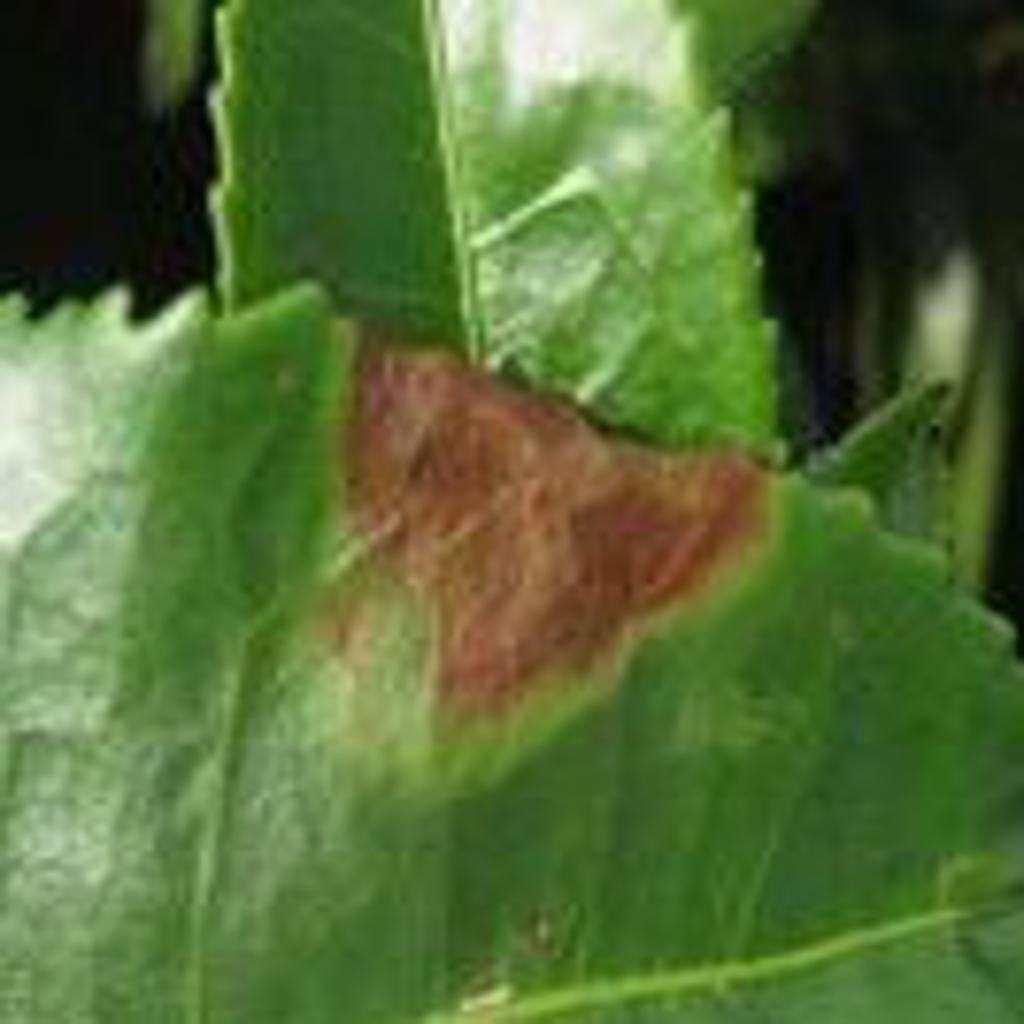
Label: Tea red leaf spot